Arthropterygius

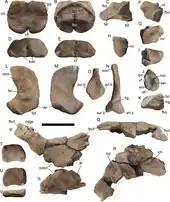
Cranial elements of "A. volgensis"

An extensive revision of "Arthropterygius" conducted by Zverkov and Prilepskaya in 2019 revealed "Janusaurus" and "Palvennia" to be junior synonyms of that genus. They were reassigned as the species "A. lundi" and "A. hoybergeti" respectively. Additionally, they determined that the holotype and only known specimen of "Keilhauia" is referrable to "Arthropterygius" as well. However, the poor preservation of the material made it difficult to identify it at the species level, and thus they referred the specimen simply to "A. sp. cf. chrisorum" and designated the name "Keilhauia nui" as a "nomen dubium". They also found that the specimen PMO 222.669, which was referred to "Palvennia" by Delsett et al. (2018), shares all identifying features with "A. chrisorum" and that there are no sufficient differences between them to warrant it belonging to "A. hoybergeti". This means that there were at least three species of "Arthropterygius" present in the Slottsmøya Member, and significantly expands the geographic range of the species "A. chrisorum" specifically. The recognition that these taxa are referable to "Arthropterygius" also makes this now one of the best understood ichthyosaurs of the Late Jurassic. They also recognize the previously dubious taxon ""Ichthyosaurus" volgensis" from Syzran in Russia as belonging to a newly recognized species of "Arthropterygius", "A. volgensis". This provides further support for the previously established idea that there was significant faunal interchange between the Volga region and Svalbard during the Volgian.